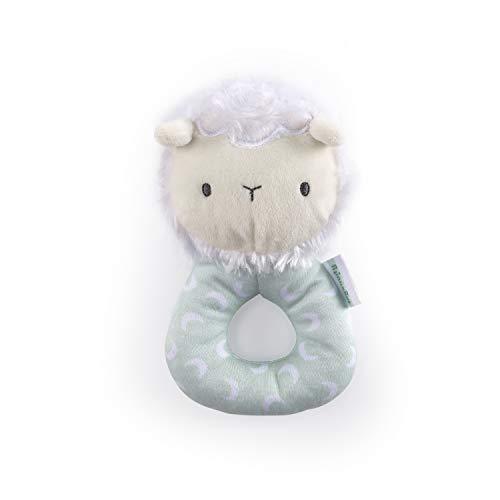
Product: Ingenuity Premium Soft Plush Ring Rattle - Sheppy The Sheep, Ages Newborn +
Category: Toys & Games | Baby & Toddler Toys | Rattles & Plush Rings
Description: Stuffed animal rattle full of wonder and whimsy.
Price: $5.99